Hilary Krzysztofiak

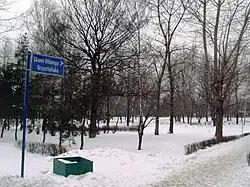
Katowice, Hilary Krzysztofiak Square

In the Polish People's Republic, Hilary was sentenced to non-existence. To bring back his person to the history of post-war Polish art National Museum in Warsaw organized a retrospective exhibition in the Zachęta Gallery in March 1997. The exhibition was also presented in the Silesian Museum in Katowice, in the Bunkier Sztuki Gallery in Kraków and in the Museum of Silesian Piasts in Brzeg.